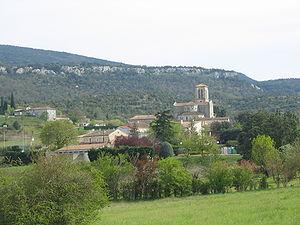
Grospierres est une commune française située dans le département de l'Ardèche en région Auvergne-Rhône-Alpes.